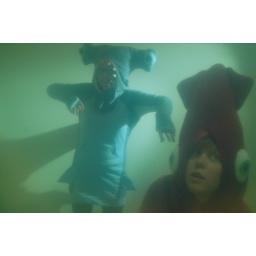
(Home-made underwater camera filter! Consisting of layered pieces of tinted clear wrapping paper taped over the camera lense. Professionalz!)